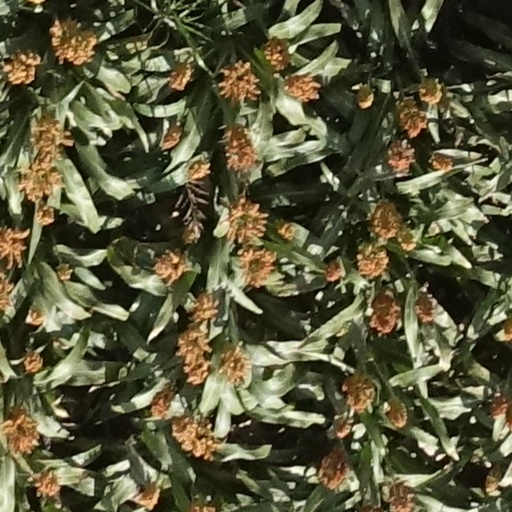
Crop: sorghum